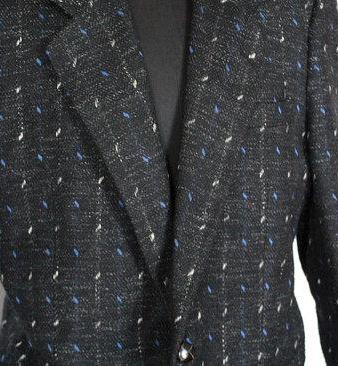
Texture: flecked